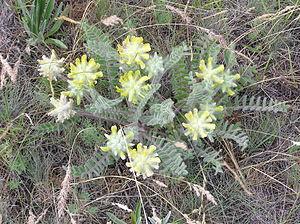
Les astragales sont des plantes de la famille des Fabacées appartenant au genre Astragalus.